Walter Dix

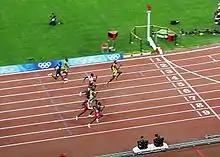
The 2008 Olympic 100 m final, with Usain Bolt leading and Dix in blue (center).

Competing in his first Olympics, Dix qualified for the 100 m final with a season's best of 9.95 seconds. In the final he registered a personal best of 9.91 seconds, finishing behind new world record holder Usain Bolt of Jamaica and Richard Thompson of Trinidad and Tobago. The Olympic bronze medal was Dix's first medal at a major international competition.